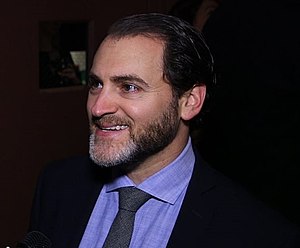
Michael Stuhlbarg
Michael Stuhlbarg er en amerikansk teaterskuespiller, der også har medvirket i enkelt film, bl.a. Ridley Scotts Body of Lies, Coen-brødrenes A Serious Man og Men in Black 3.